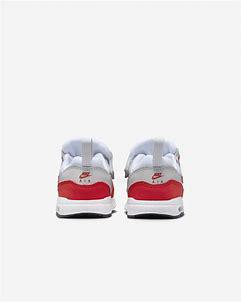
Brand: Nike
Model: Air Max 1 Easyon